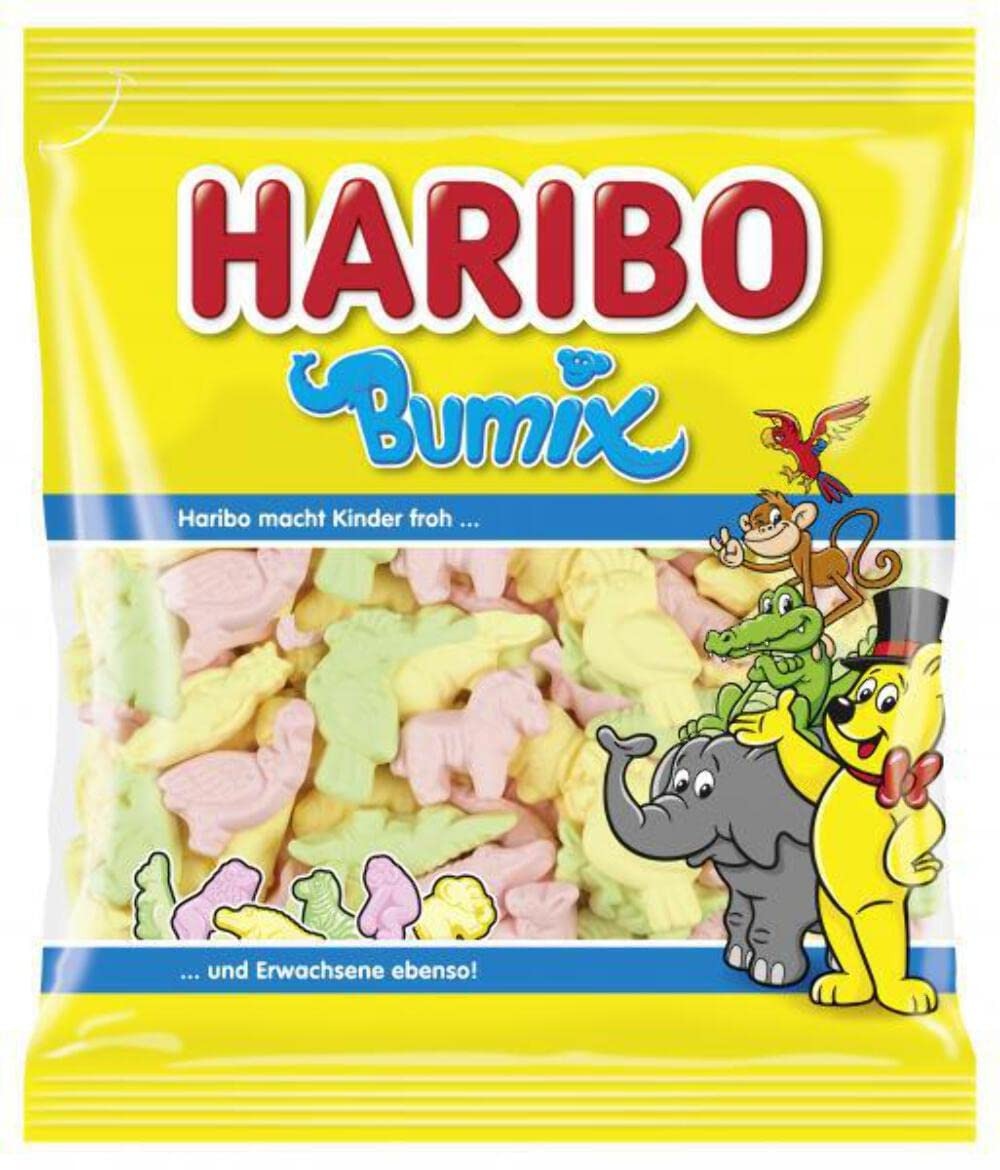
Item Name: HARIBO Candy | HARIBO Bumix | HARIBO Gummies | HARIBO Gummi Candy | 6,1 Ounce Total
Bullet Point 1: HARIBO candy from Germany
Bullet Point 2: HARIBO gummies - enjoy with family or friends
Bullet Point 3: 1 Ounce Total | 175 GramTotal, 6
Bullet Point 4: Indulge yourself. Be sure not to run out of stock
Bullet Point 5: Order HARIBO Gummi Candy now!
Product Description: <p>HARIBO candy is a German confectionery company that has been producing delicious treats since 1920. Their most popular product is their HARIBO Gummies, which come in a variety of shapes and flavors. These gummies are made with natural ingredients and are free of preservatives and artificial colors. The unique texture and flavor of HARIBO Gummi Candy make them a favorite among candy lovers. They are also a great snack for kids, as they are low in sugar and fat. HARIBO candy is a great way to satisfy your sweet tooth without feeling guilty. Order Haribo Bumix now!</p>
Value: 1.0
Unit: Count

Price: 9.45